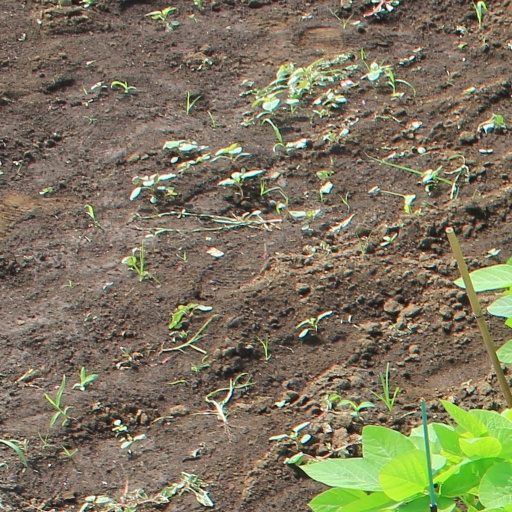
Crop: soybean